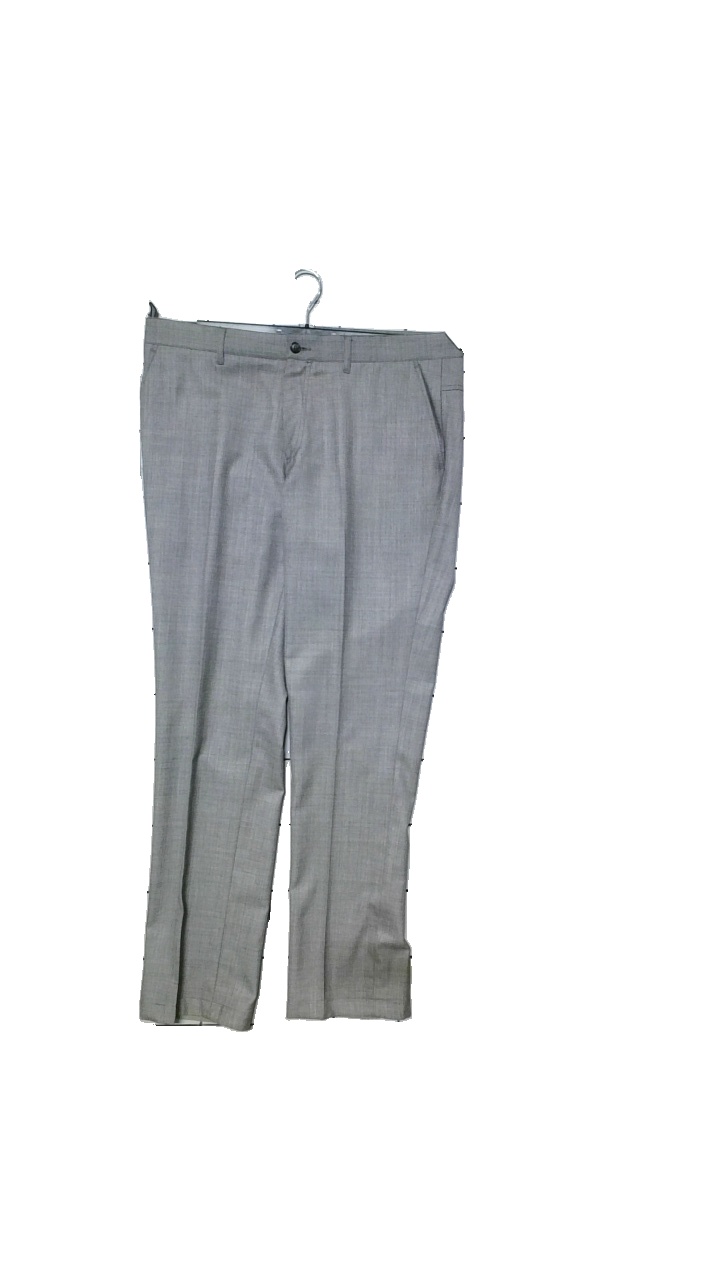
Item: Trousers (Men)
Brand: Missing
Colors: Grey
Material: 55% polyester, 45% wool
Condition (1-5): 5
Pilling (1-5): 5
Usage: Reuse
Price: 50-100